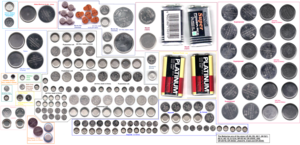
Une pile bouton, ou pile de montre, est une petite pile électrique, généralement de forme cylindrique et de dimensions semblables à un bouton. Ces piles ont un diamètre de 5 à 20 mm et une hauteur de 1 à 6 mm. Non utilisées, elles se déchargent lentement. Elles sont principalement utilisées comme source d'énergie de petits appareils électroniques portables tels les montres, les calculatrices et les appareils auditifs.